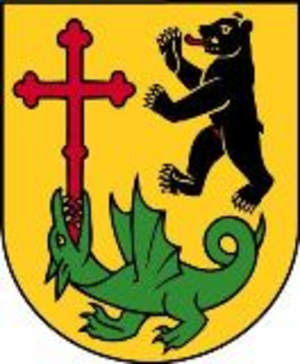
Gossau est une ville et une commune suisse du canton de Saint-Gall, située dans la circonscription électorale de Saint-Gall.
Les Ae 6/6 sont des locomotives électriques des chemins de fer fédéraux suisses, entrées en service entre 1952 et 1966 et qui furent retirées entre 2001 et 2013.